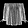
Label: Shirt